Simnas

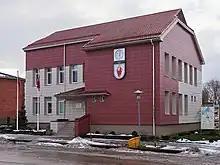
Town council

After joining the European Union in 2004, around one third (30%) of townspeople emigrated for countries like: Great Britain, Ireland, Denmark, Germany, Scandinavia and USA. Electronic Census in 2021 showed that the population in town remained 1209. Ethnically 98% of residents are Lithuanians with a strong Catholic background.